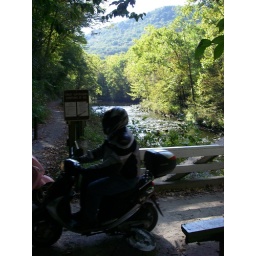
Riding back over the bridge from the dirt road